European maritime exploration of Australia

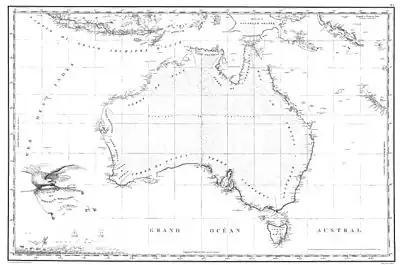
The Freycinet Map of 1811 – the first full map of Australia to be published

In 1664, the French geographer Melchisédech Thévenot published his ("Relations of Various Interesting Voyages"), including a map of New Holland. Thévenot divided the continent in two, between to the west and ("Southern Land") to the east. He divided the continent on a line at longitude 135° east, which appears to have been on his initiative, as there was no such division in Tasman's journals or on his, Blaeu's, or Amsterdam Burgerzaal's maps or on any other Dutch maps of this period. Instead, or appearedif at allas alternative names with in reference to the whole island. This 135° E. line seems to have represented Thévenot's understanding of the Zaragoza Meridian or Tordesillas antimeridian, dividing the Portuguese East Indies conquered by the Dutch Empire in a protracted conflict across the 17th century from the lands reserved under those treaties for the Spanish Empire and reclaimed by the act of possession of "Austrialia" carried out by Pedro Fernández de Quirós in 1606. This western limit of Spain's claim is shown on the 1761 map of the Spanish Empire by Vicente de Memije, ("Symbolic Presentation of the Spanish World") and played a part in the British claim and division of the territory during the establishment of New South Wales in the late 18th century and Western Australia in the early 19th century.